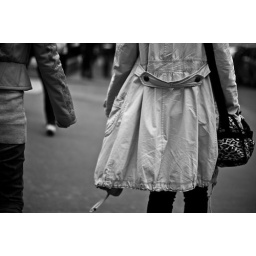
2009.03.19Two girls walking in front of me, shot from my hip.